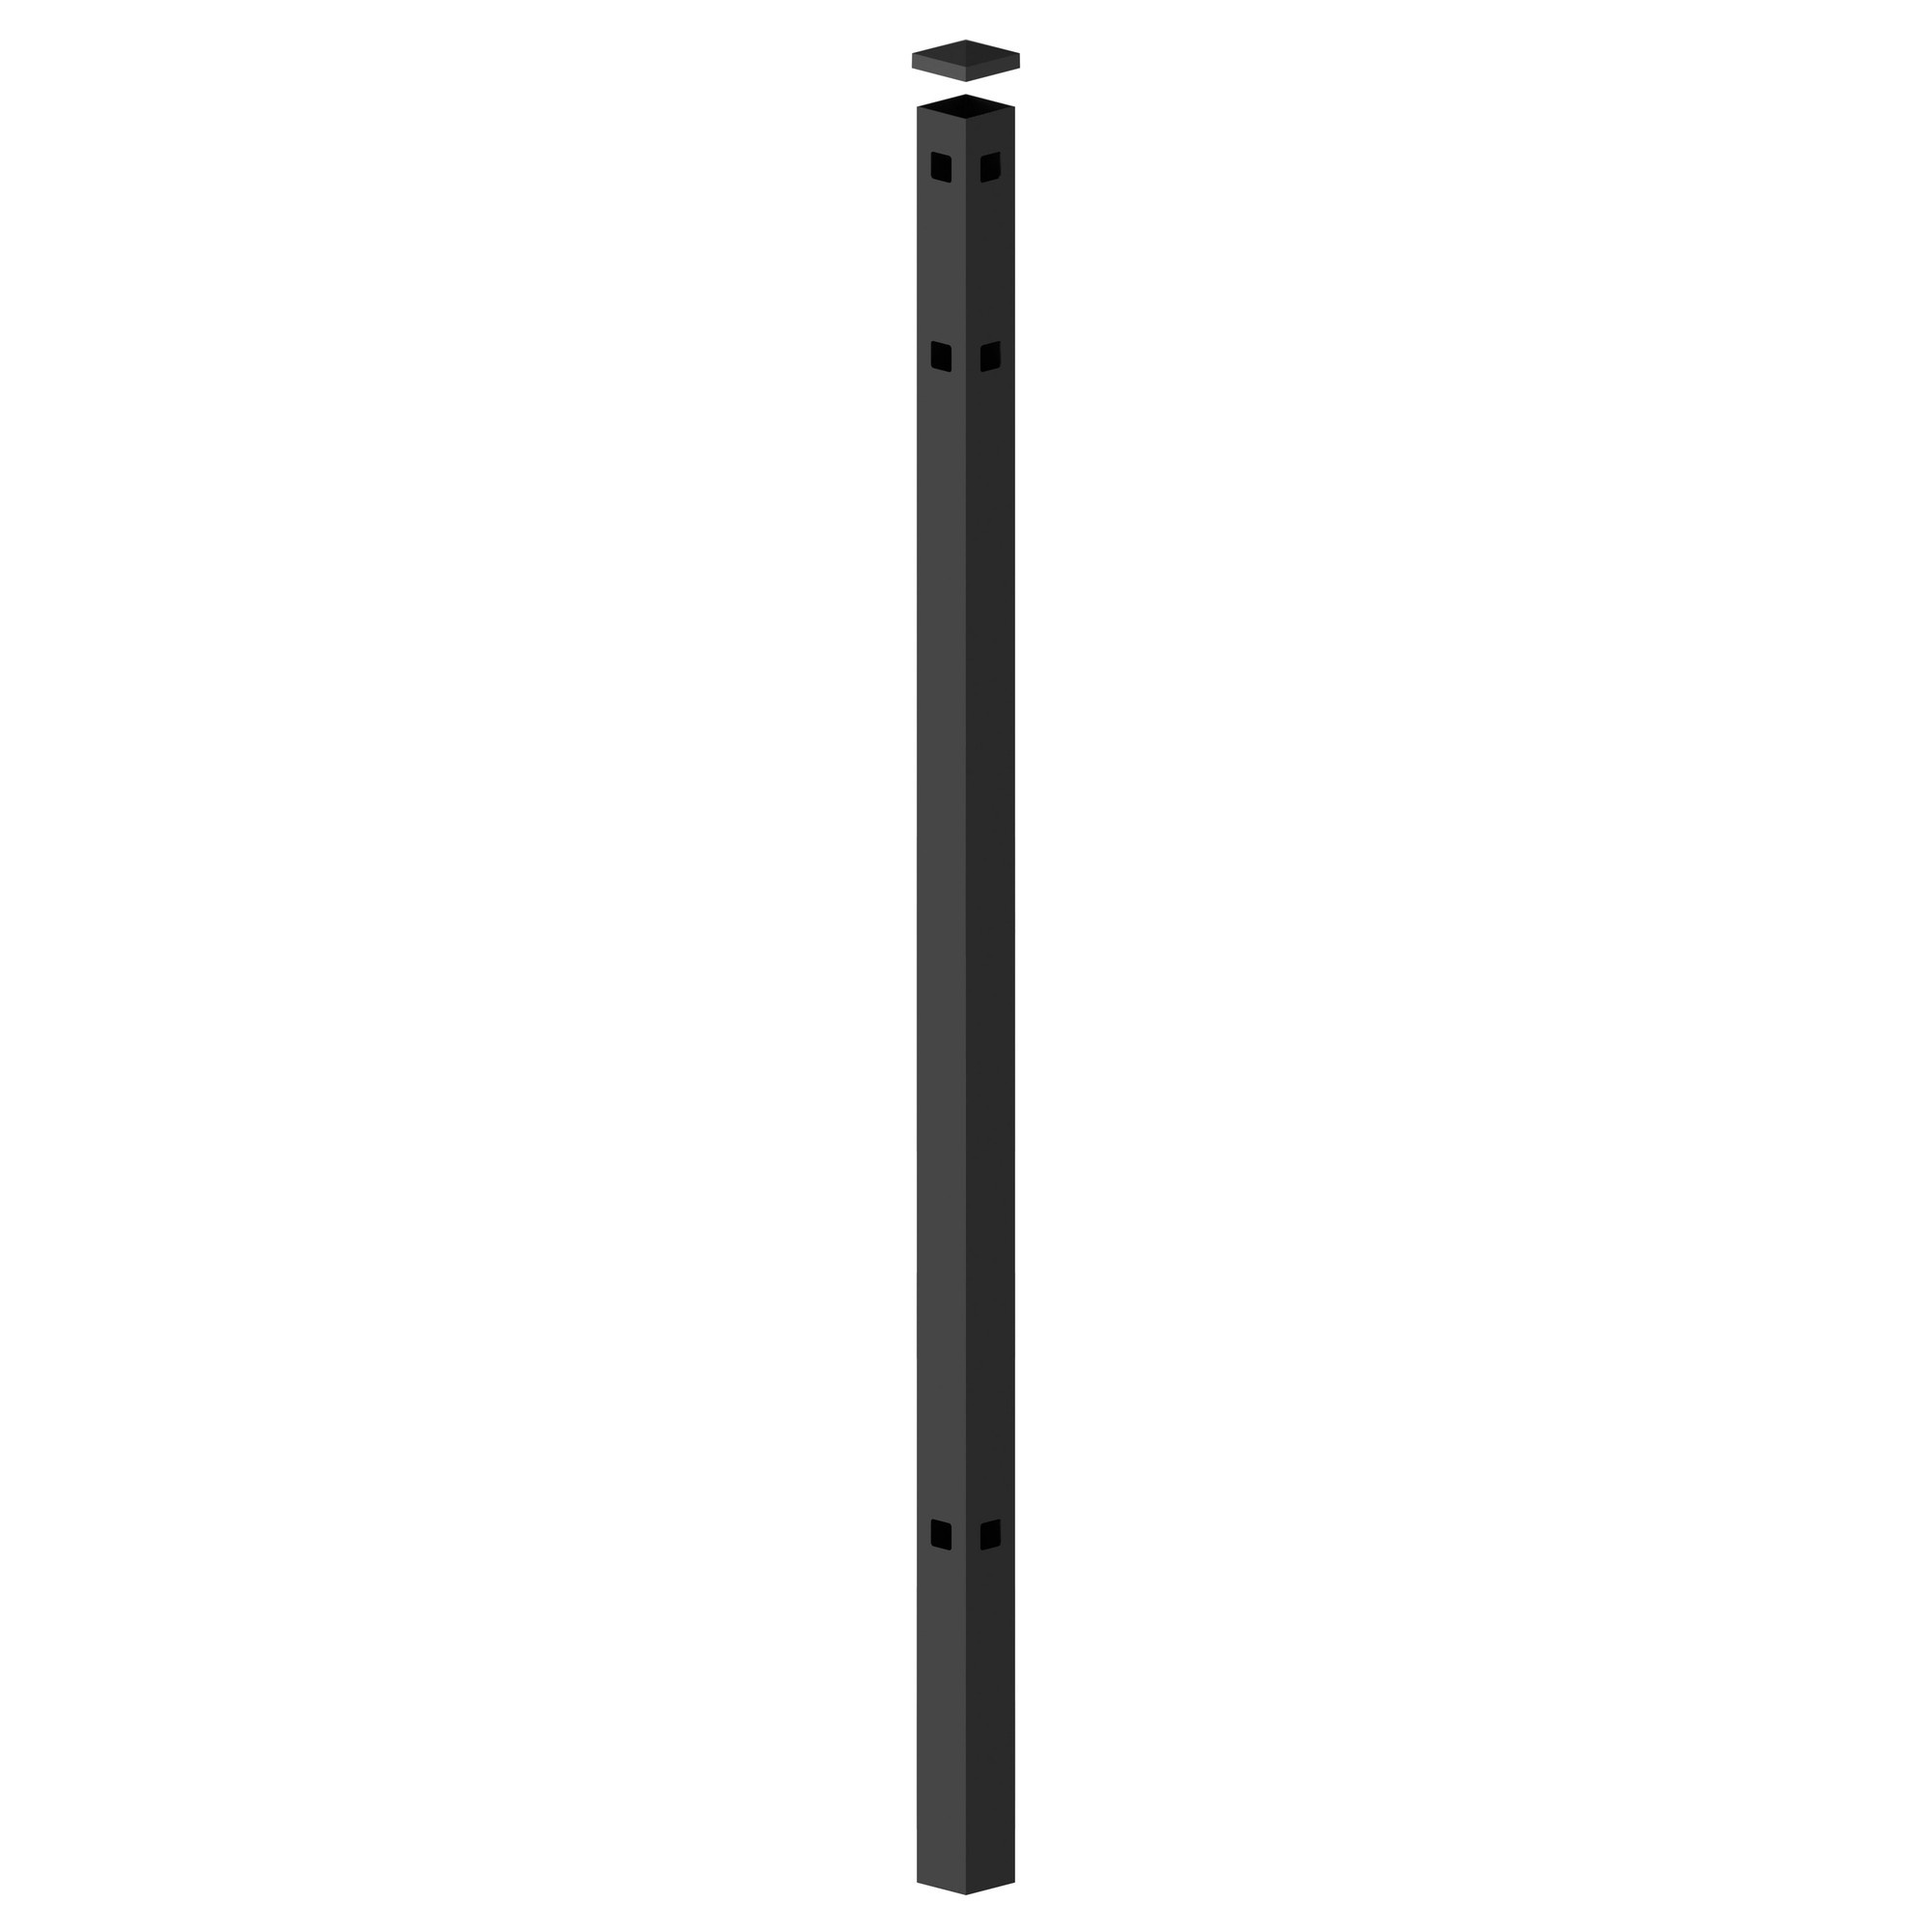
Corner Post - 2" x 2" x 82" (H)
Posts come with pre-cut holes for routing fence rail.
Brand: ActiveYards
Category: Hardware > Fencing & Barriers > Fence Posts & Rails > Rails